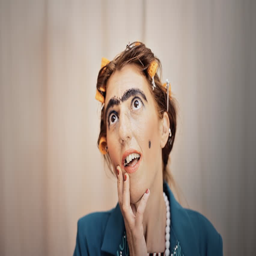
a funny ugly woman with the head full of curlers , daydreaming .